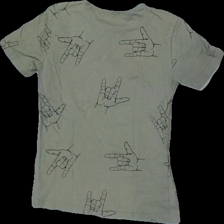
View: back
Type: T-shirt
Category: Children
Brand: Name It
Colors: Green, Black
Material: 100% cotton
Pattern: Other
Cut: Regular
Size: 134
Season: All
Holes: Major
Damage: hål
Damage location: middle center
Damage 2 location: bottom right
Price range: <50
Recommended usage: Export
Description: grön t-shirt med händer på, hål fram